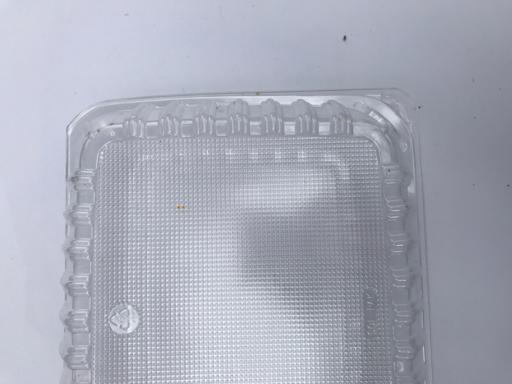
Waste category: plastic